Path tracing

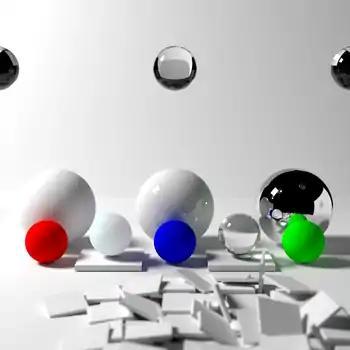
An image rendered using path tracing, demonstrating notable features of the technique

Path tracing is a rendering algorithm in computer graphics that simulates how light interacts with objects, voxels, and participating media to generate realistic ("physically plausible") images.